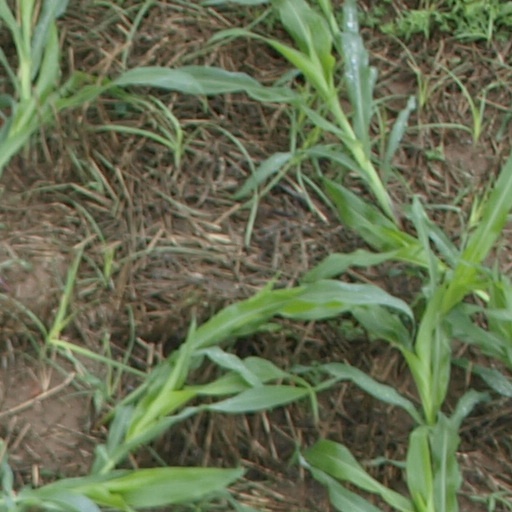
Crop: maize; corn